Carlsbad Springs, Ontario

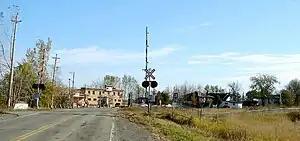
Carlsbad Springs

Carlsbad Springs is a rural community on Bear Brook in Osgoode Ward in Ottawa, Ontario, Canada; Prior to amalgamation in 2001, the community was on the border between Gloucester and Cumberland. According to the Canada 2011 Census, the population of the surrounding area is 916 (area bounded on the north by Renaud Road and the CP Railway, 10th Line, on the east by Smith Road, Milton Road, Russell Road and Sand Road, on the south by Highway 417 and on the west by Anderson Road).